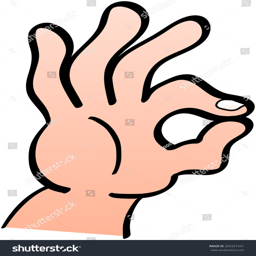
hand making the ok sign , gesture done by joining the thumb and index finger into a circle and holding the other fingers straight in the air .